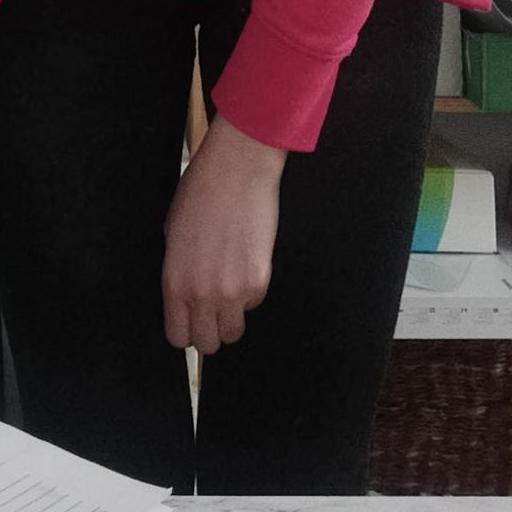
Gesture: no_gesture